Iffley Road rugby football ground

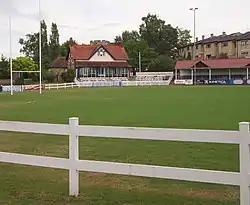
Iffley Road Rugby Football Ground

Iffley Road rugby football ground is a playing-field in Oxford, England. It is the home of Oxford University Rugby Football Club and between 2013 and 2016 was the home of semi-professional Oxford Rugby League. It is close to the Roger Bannister running track.